Johnson Niles

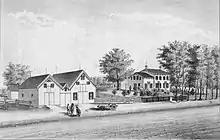
The Niles homestead .

Niles purchased in Oakland County, in the spring of 1821. He returned to New York to collect his family and brought them to Detroit on a 14-day schooner voyage from Dunkirk, New York. He went back to Oakland County, which had fourteen families living in it at the time, and helped erect a number of buildings. He built a log home for himself the following year, and moved his family into it. The settlement became known as Troy Corners, the site of present-day Troy, Michigan. The nearest other settlers were 13 miles away, and Niles cut his own road to the settlement, where he began trading with local Native Americans. He grew the business into a full store by 1830, and at that time opened a tavern as well, and later opened a large hotel, the Troy Hotel, on the Fourth of July in 1837.